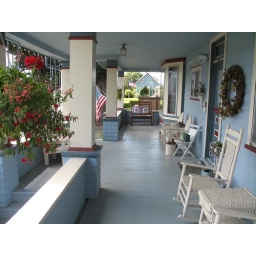
Many guests take time to relax with a glass of wine while sitting in one of our wooden rocking chairs